Hohenberg Castle

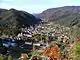
View from the ruins, 2004

Hohenberg Castle is a ruined hilltop castle in the market town of Hohenberg in southern Lower Austria.